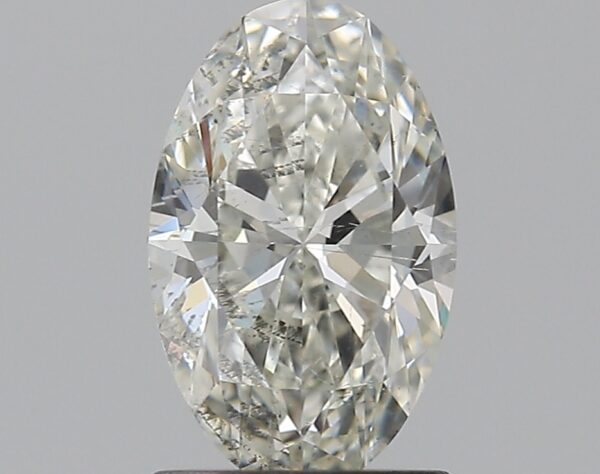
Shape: oval
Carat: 1.2
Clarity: SI2
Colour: I
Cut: EX
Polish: EX
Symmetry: EX
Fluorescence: N
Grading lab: GIA
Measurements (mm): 9.1 x 5.68 x 3.56